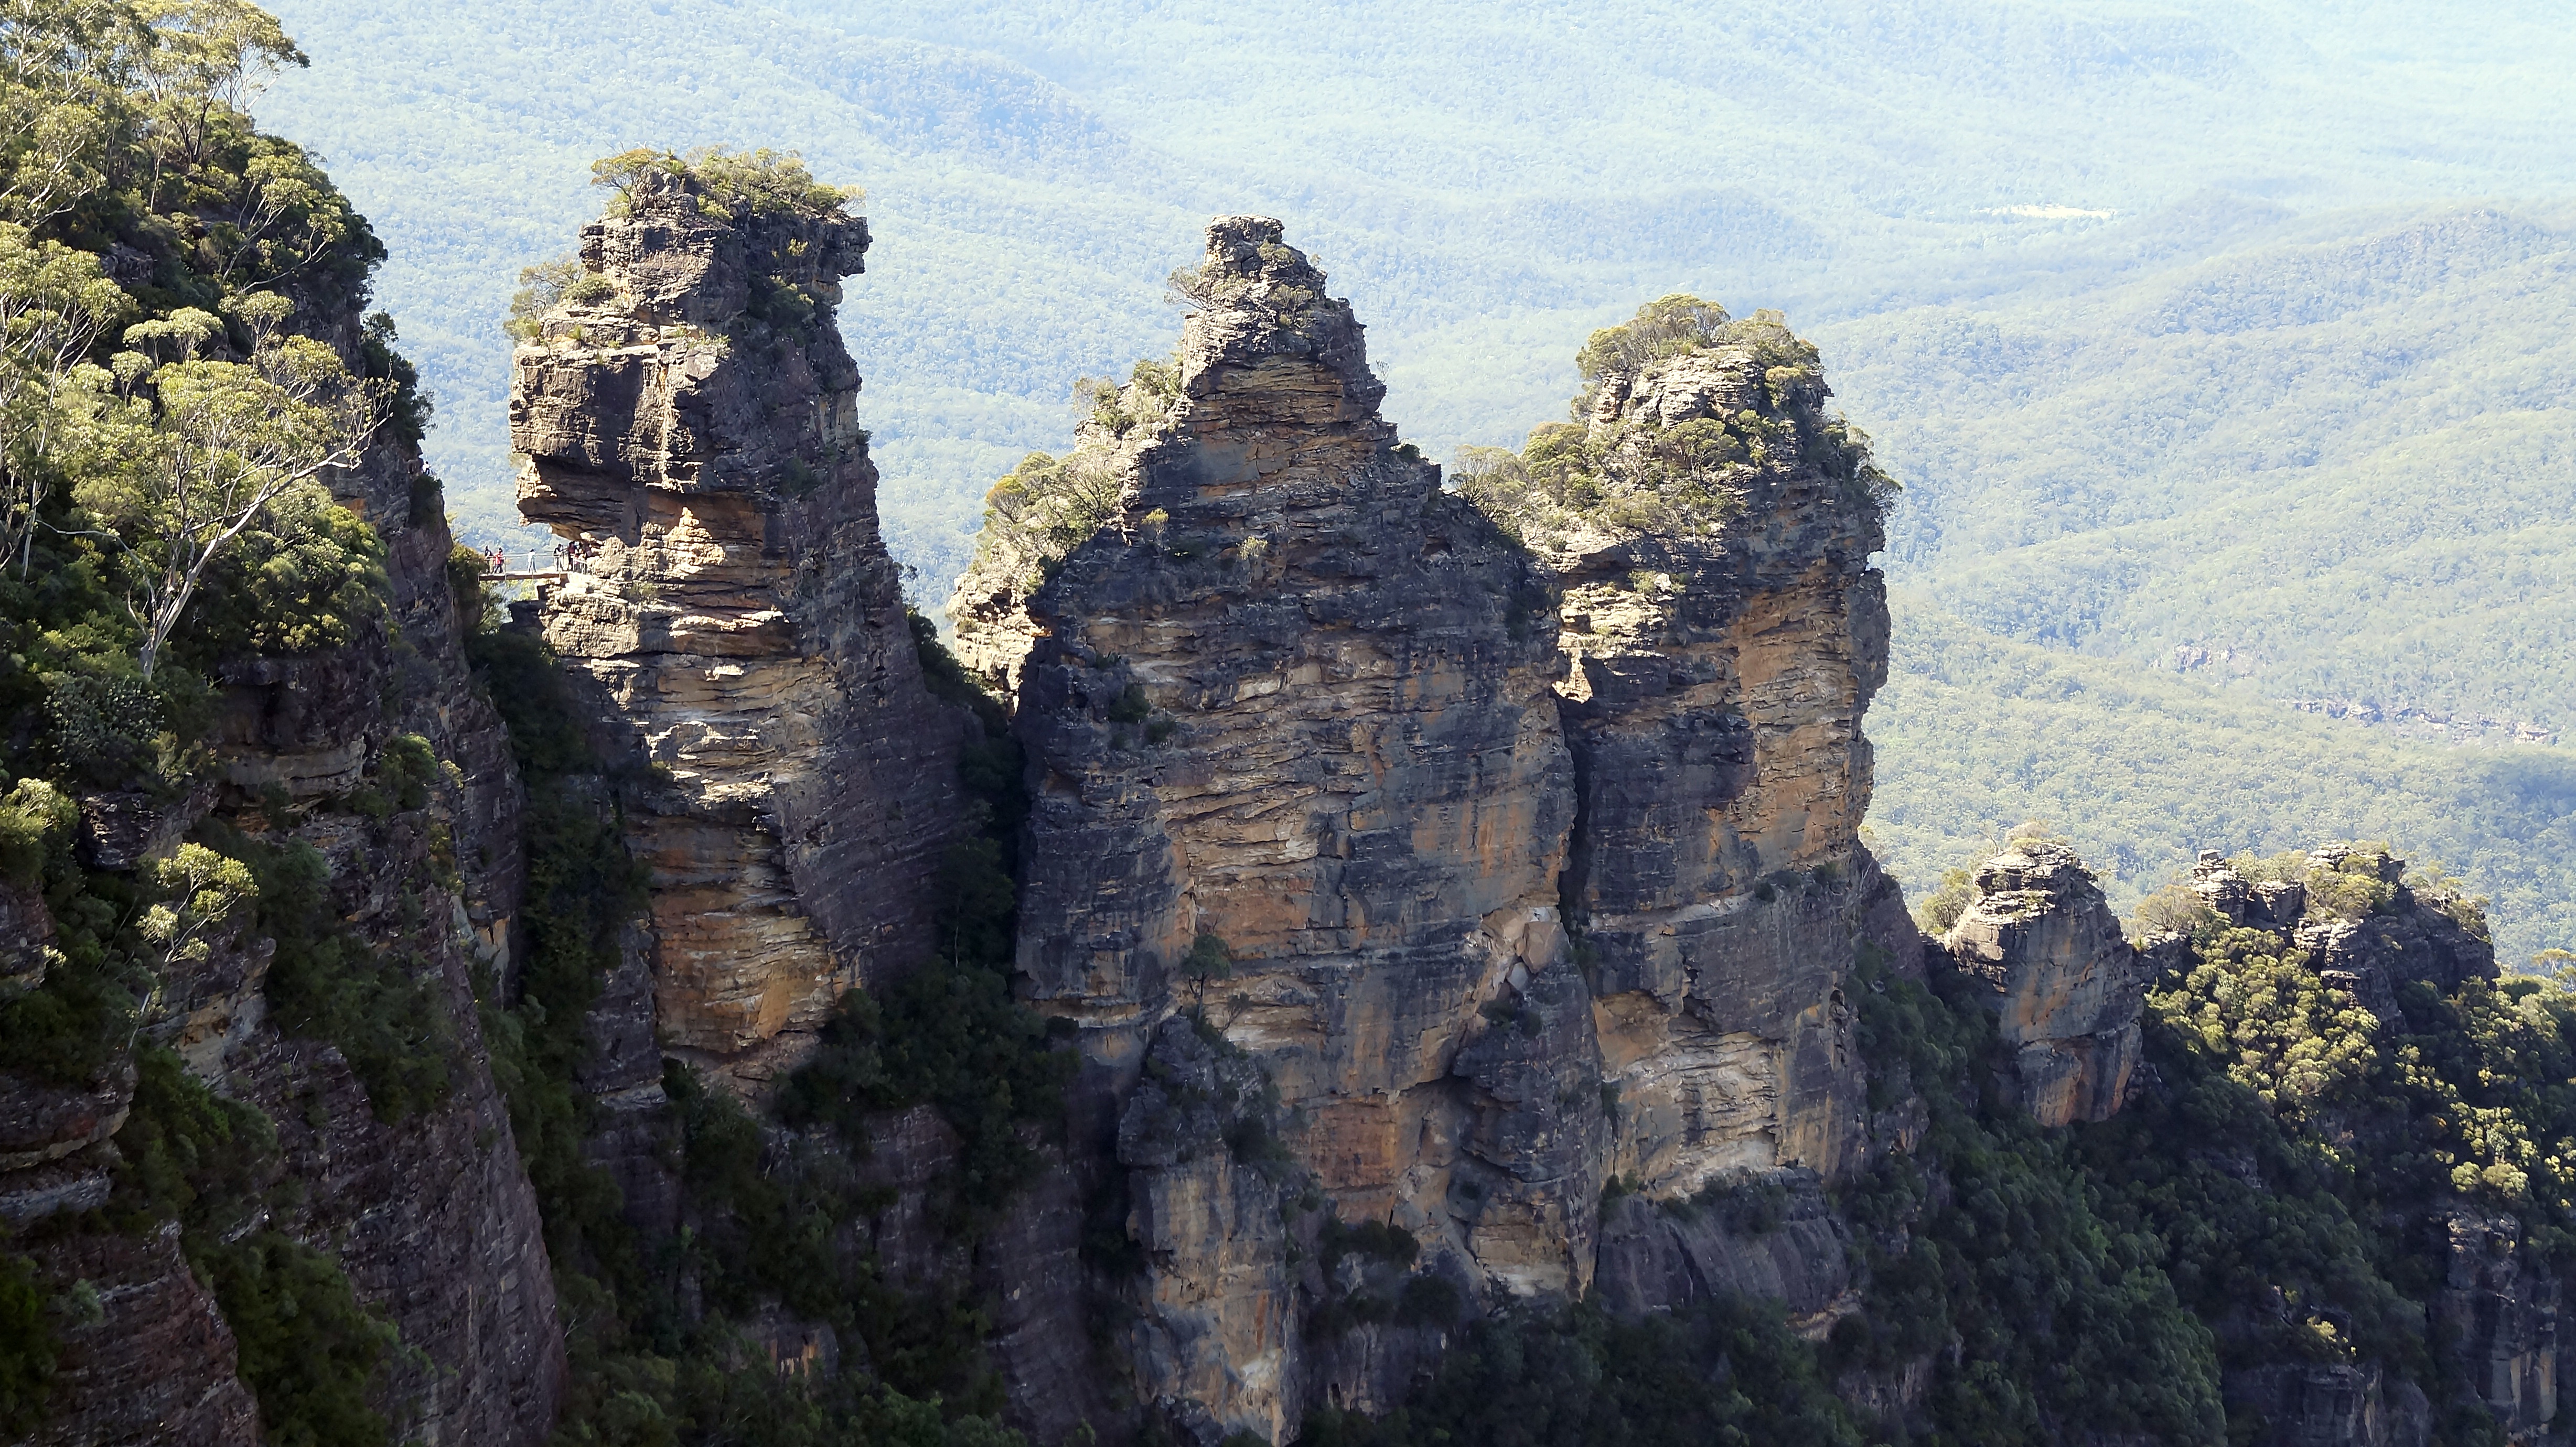
landscape, nature, rock, wilderness, mountain, valley, mountain range, stone, travel, formation, cliff, scenic, sydney, natural, park, landmark, tourism, terrain, national park, ridge, australia, geology, three, badlands, plateau, sisters, landform, geographical feature, mountainous landforms